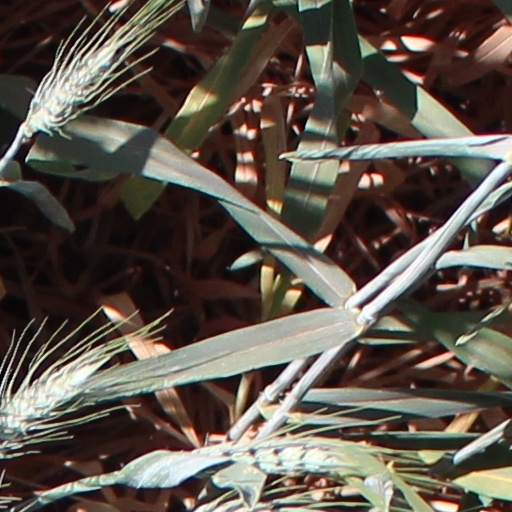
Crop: wheat